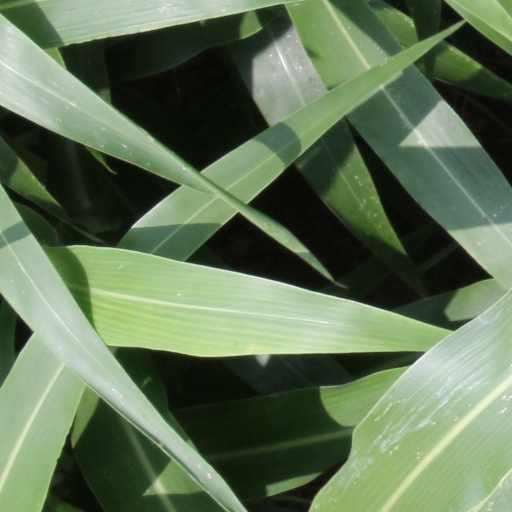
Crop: sorghum